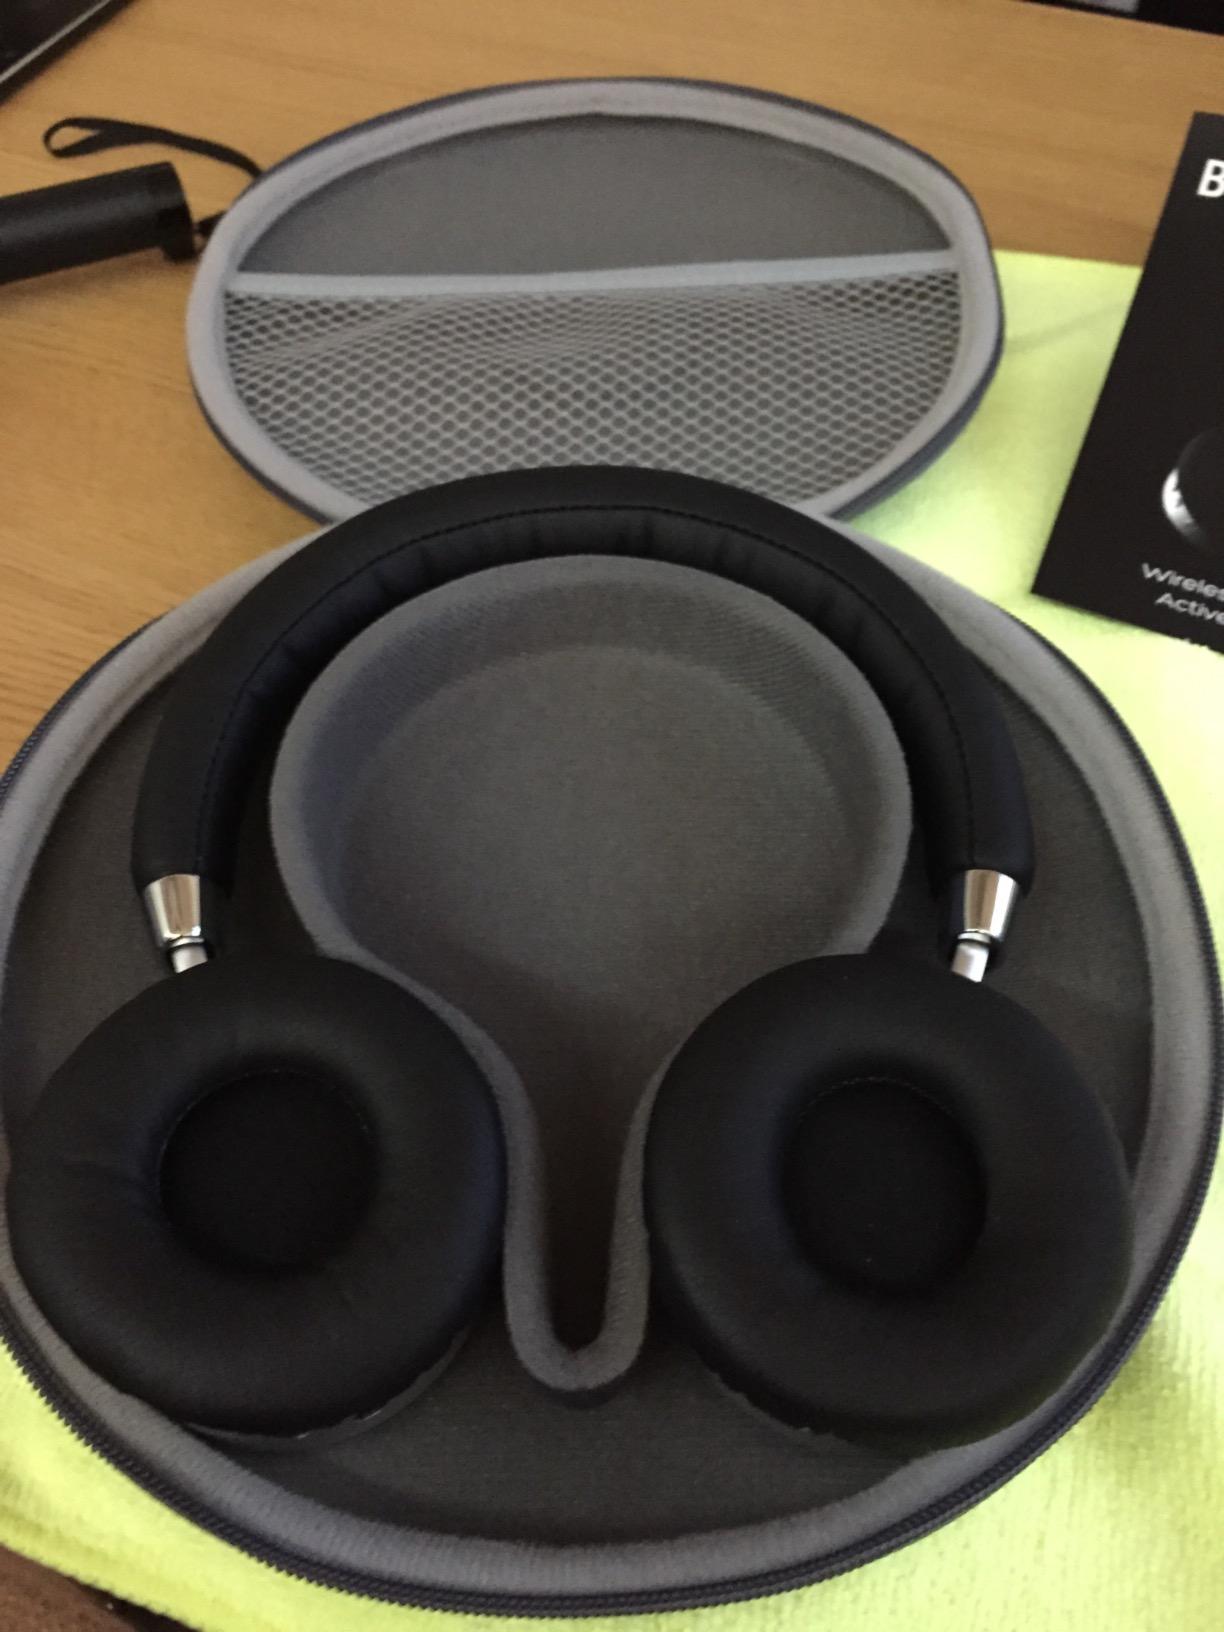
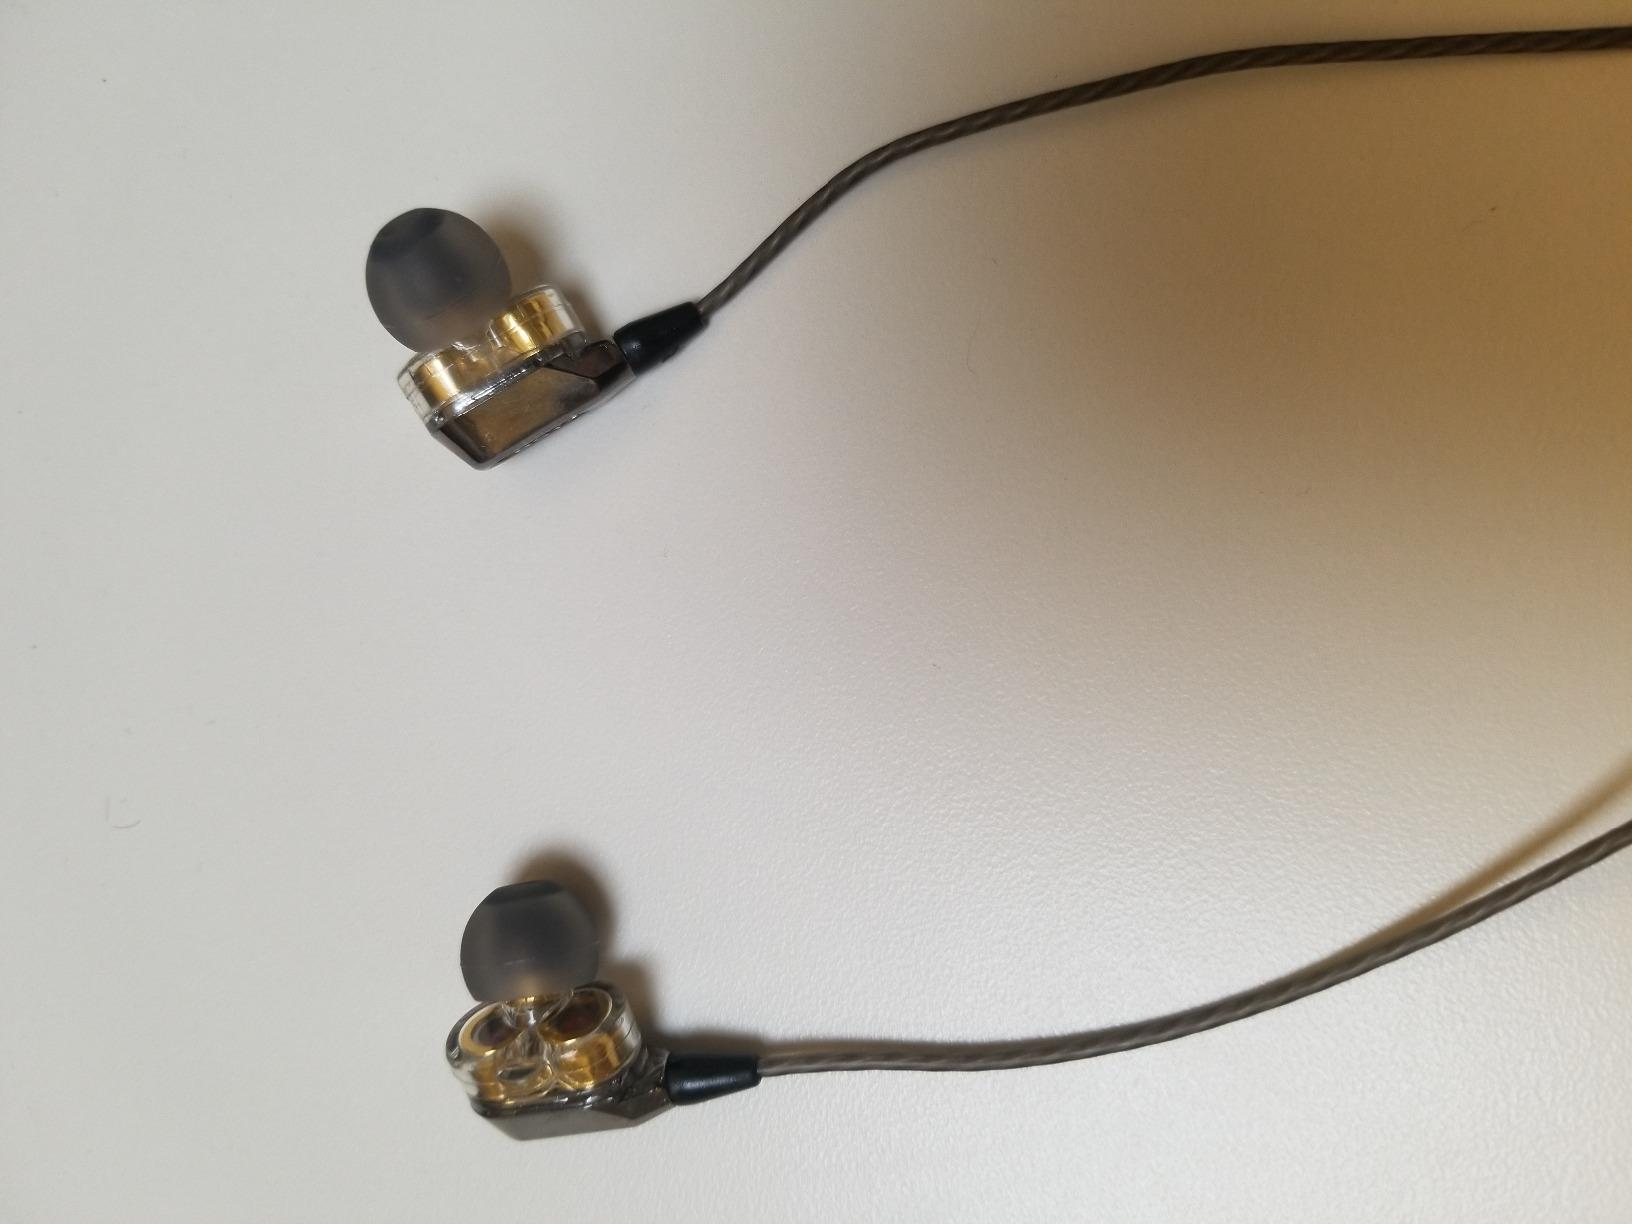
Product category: headphones
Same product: no